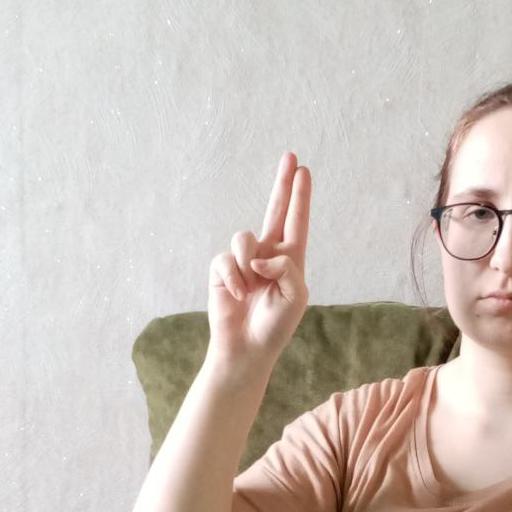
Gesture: two_up